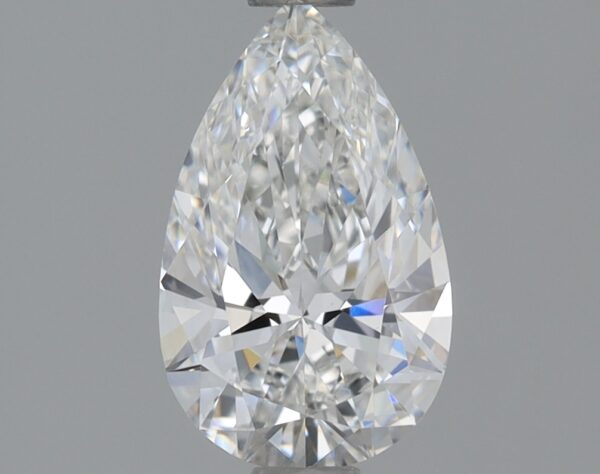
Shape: pear
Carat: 0.87
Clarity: VVS2
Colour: F
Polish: EX
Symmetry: EX
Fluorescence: NONE
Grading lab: IGI
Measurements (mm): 8.75 x 5.38 x 3.23